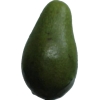
Label: green_avocado